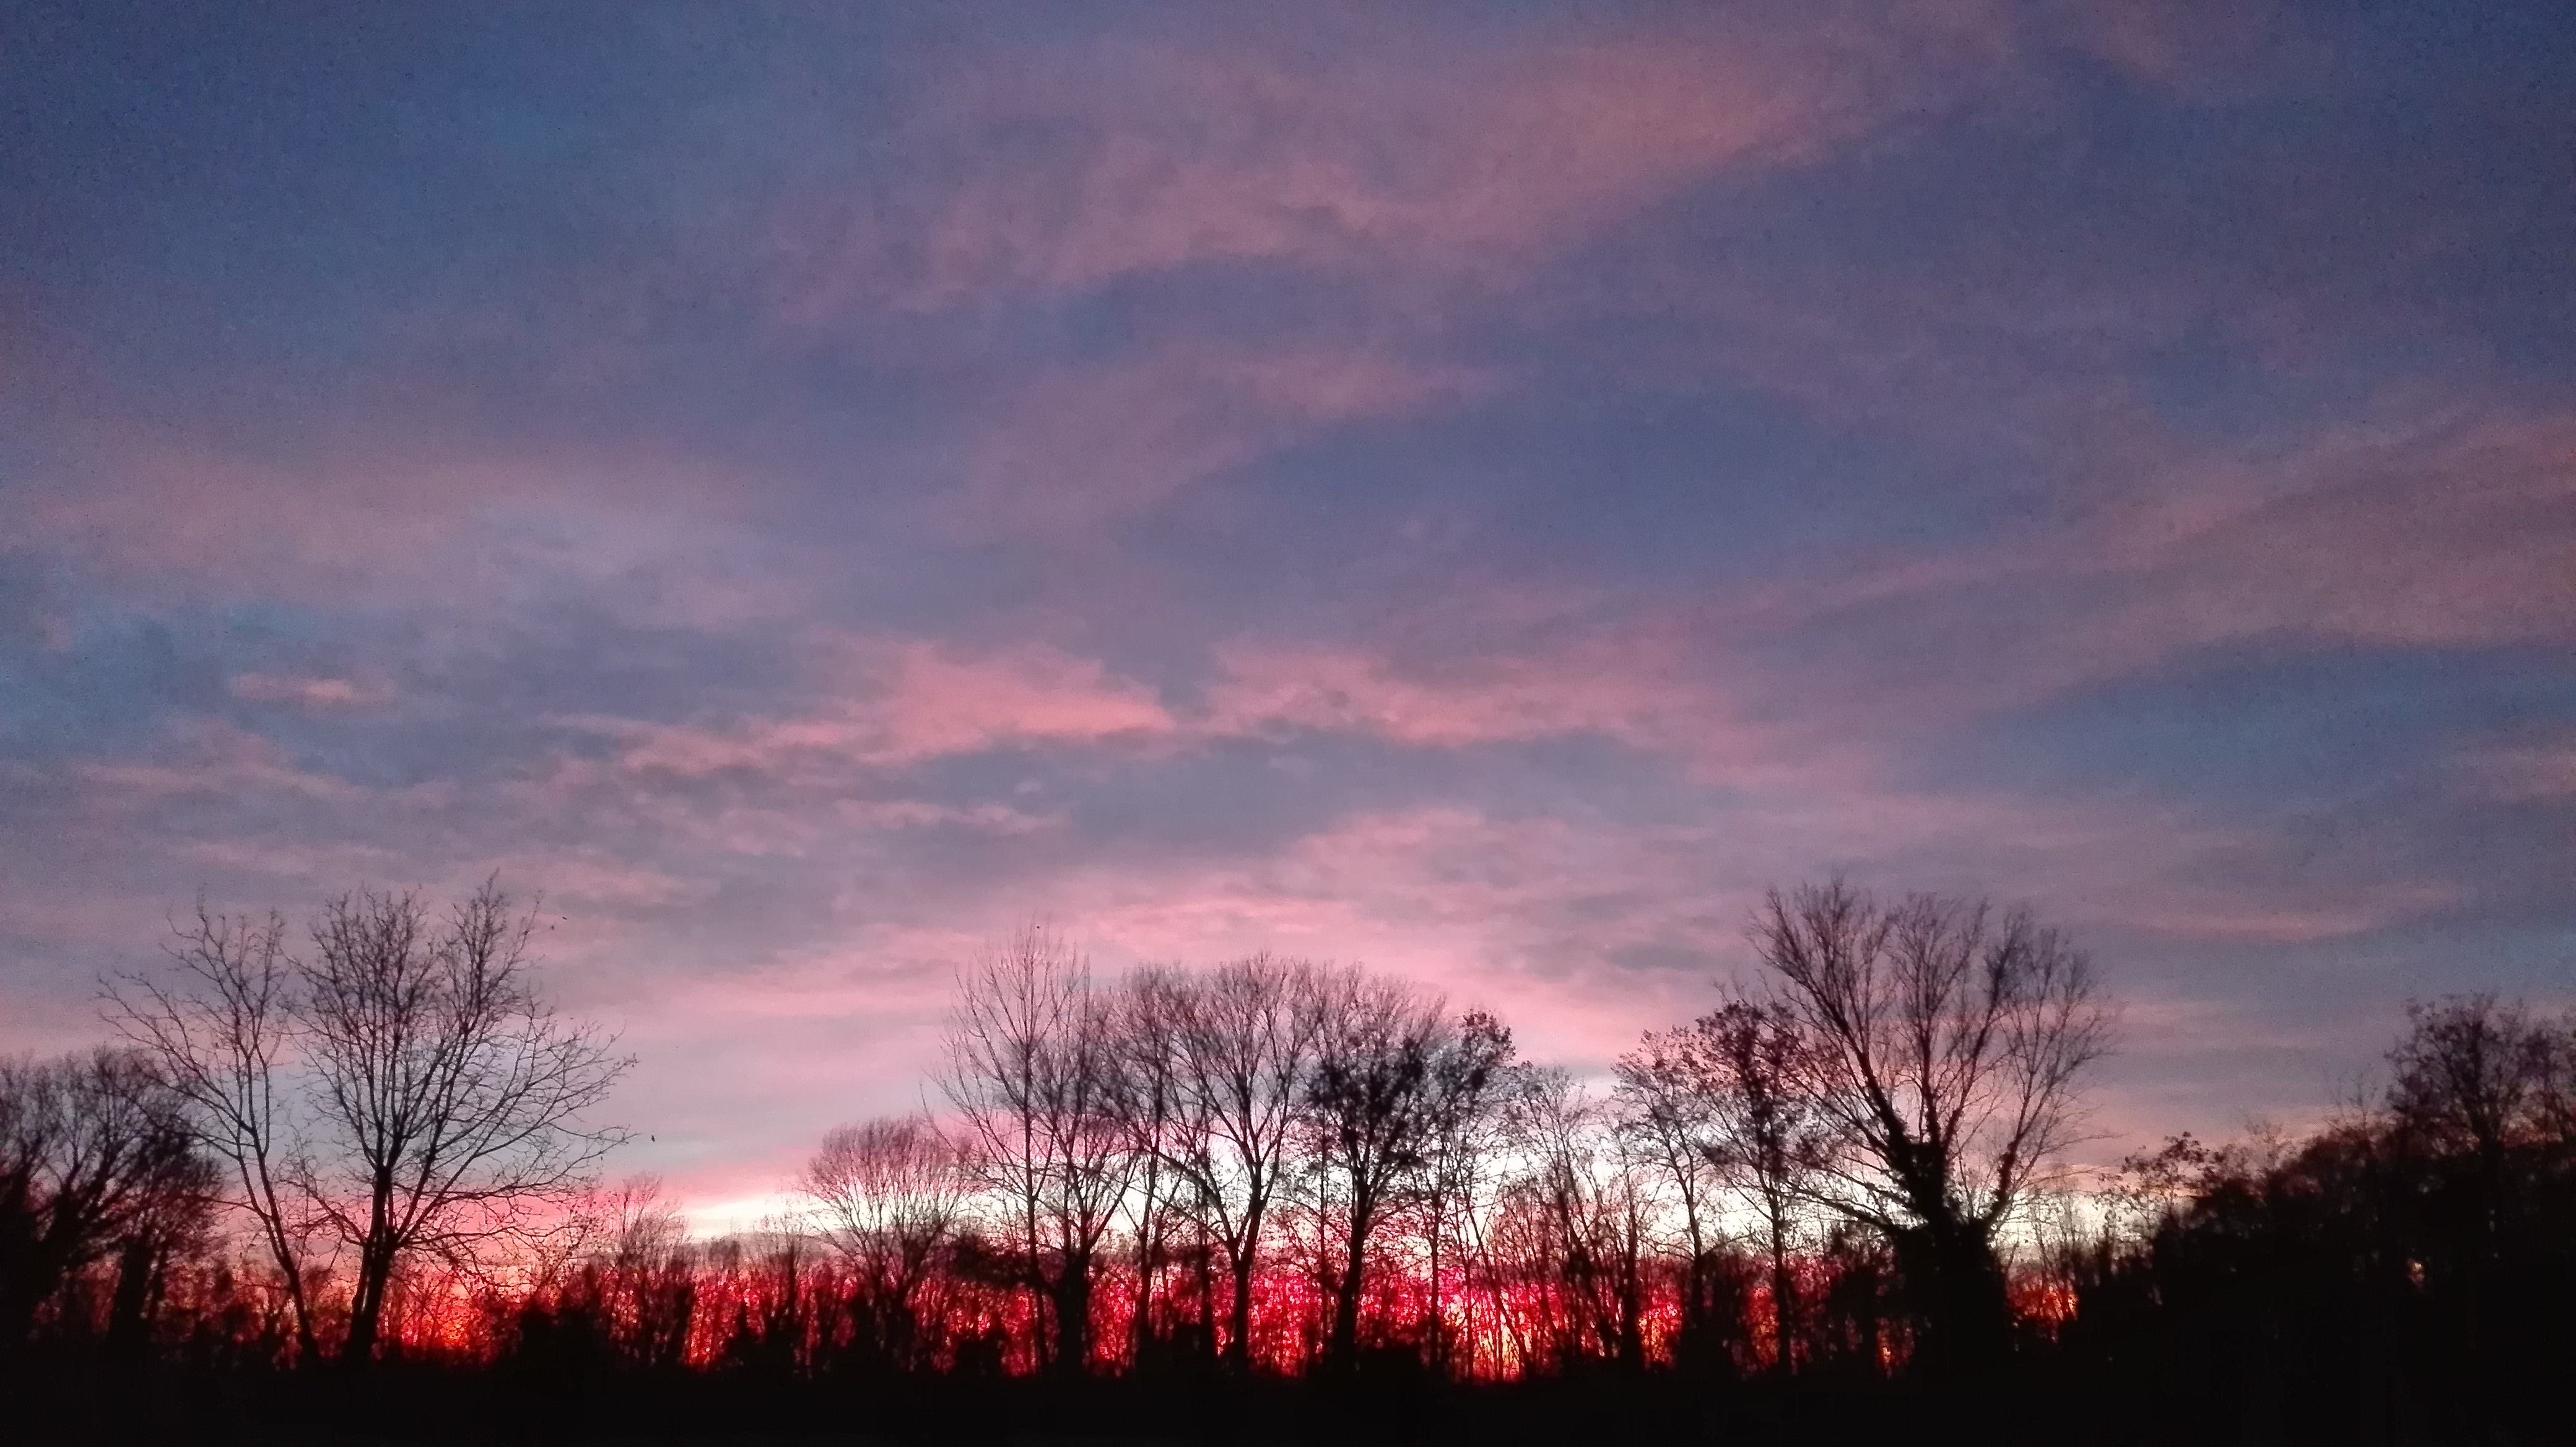
tree, horizon, cloud, sky, sunrise, sunset, prairie, morning, dawn, atmosphere, dusk, evening, afterglow, red sky at morning